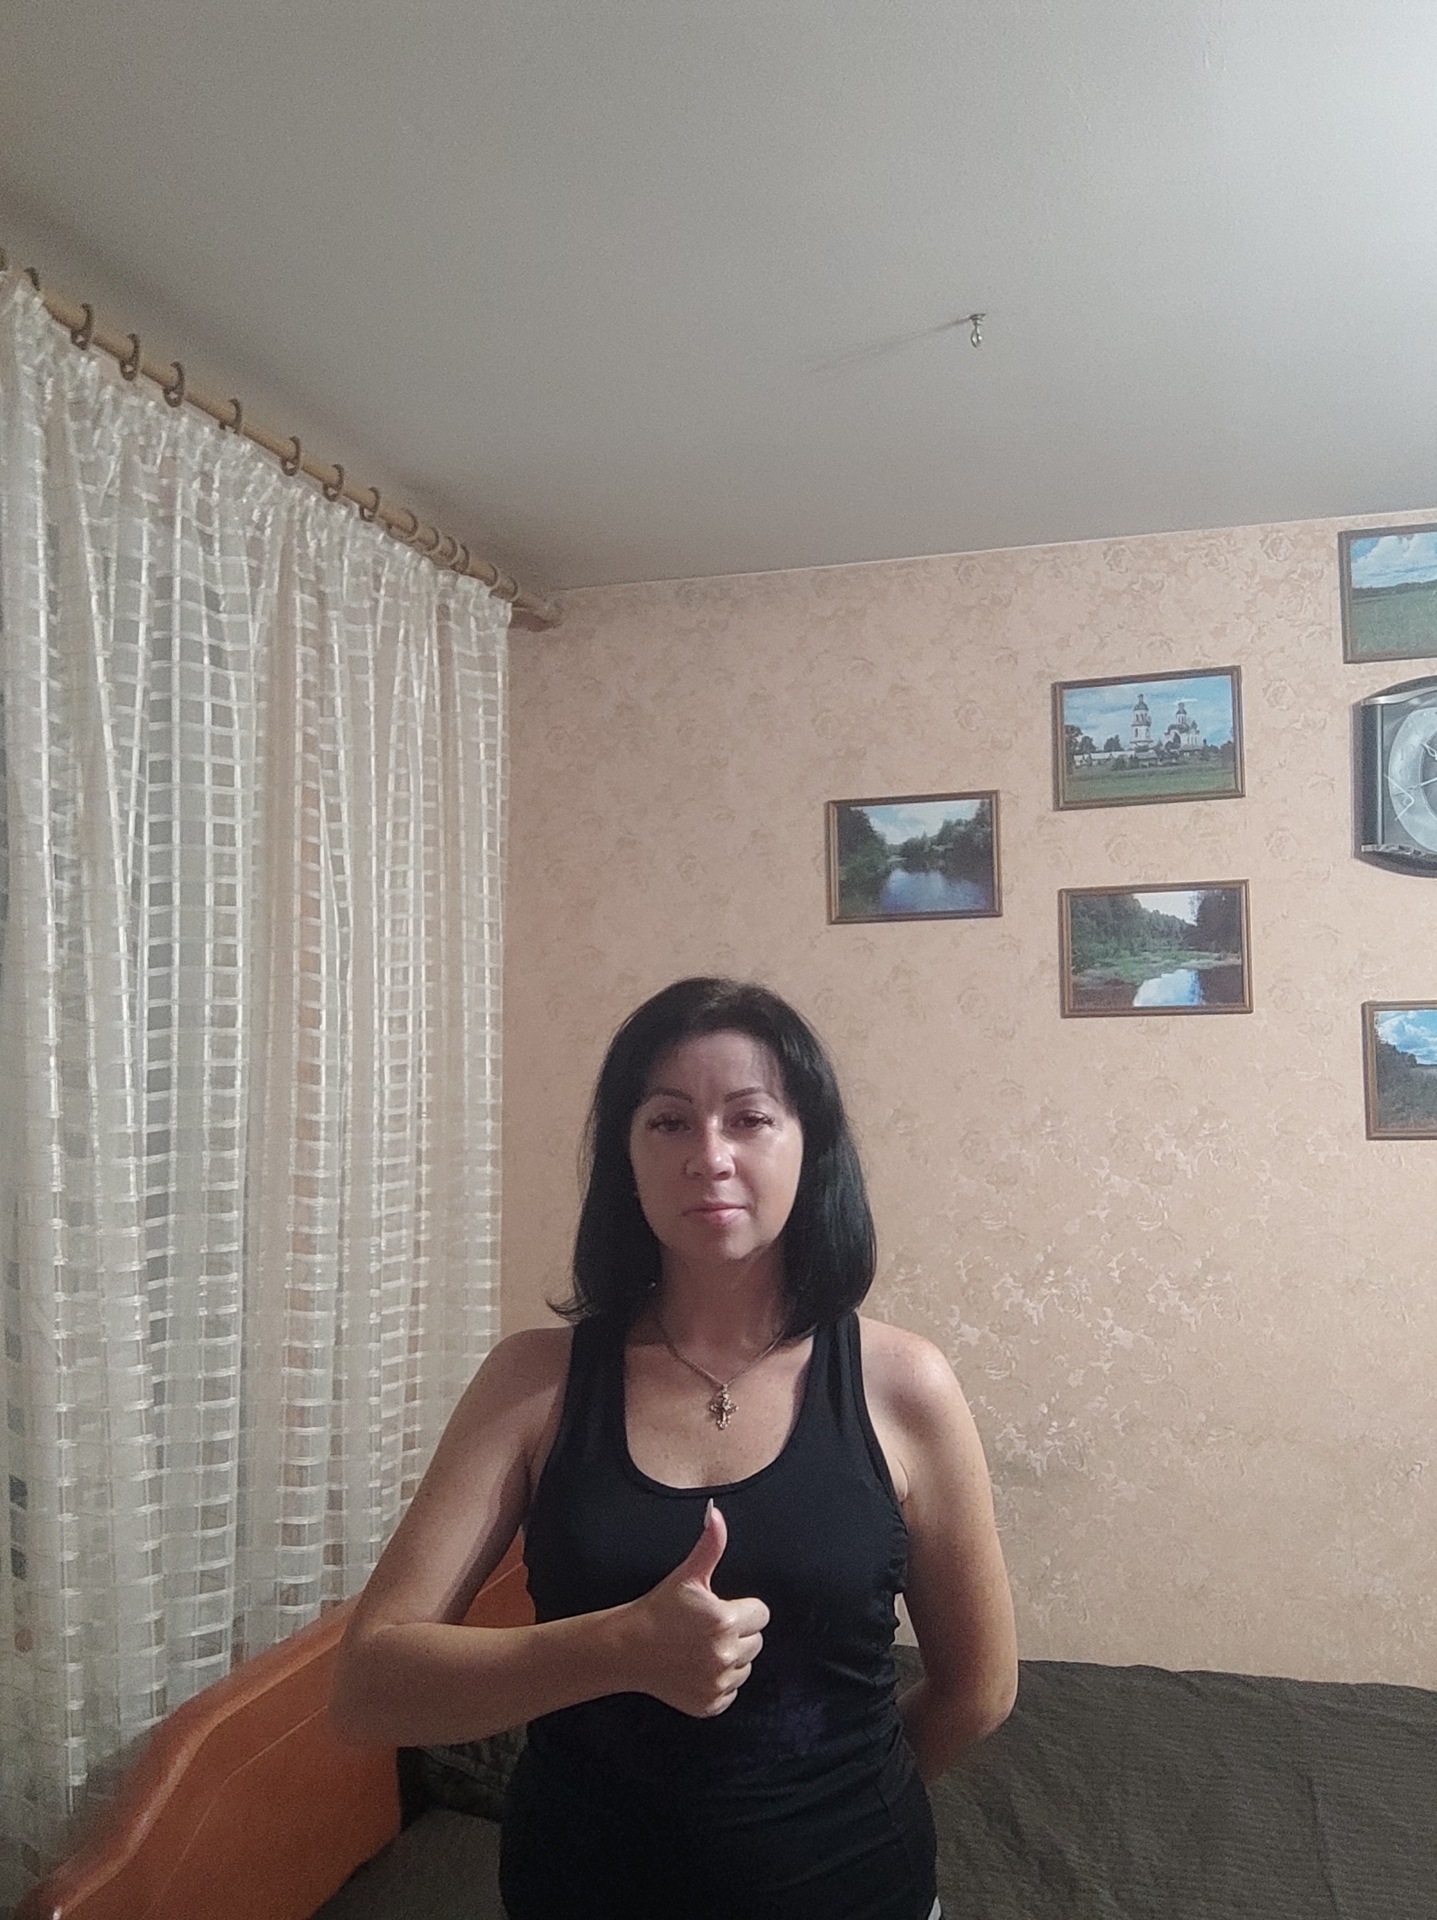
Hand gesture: like